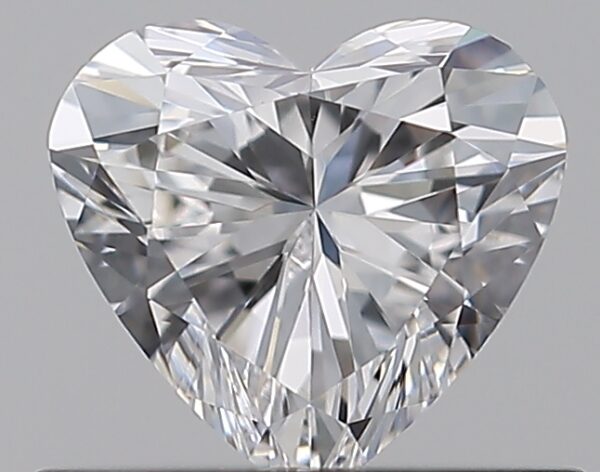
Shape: heart
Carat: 0.5
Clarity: VVS1
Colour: D
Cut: EX
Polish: EX
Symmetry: VG
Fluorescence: N
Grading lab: GIA
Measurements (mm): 5.08 x 5.54 x 3.14